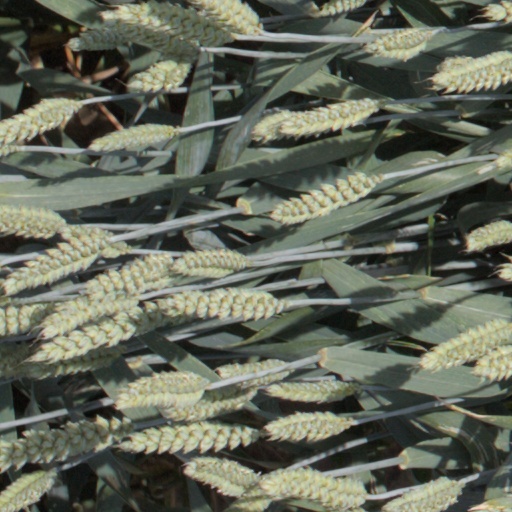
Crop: wheat